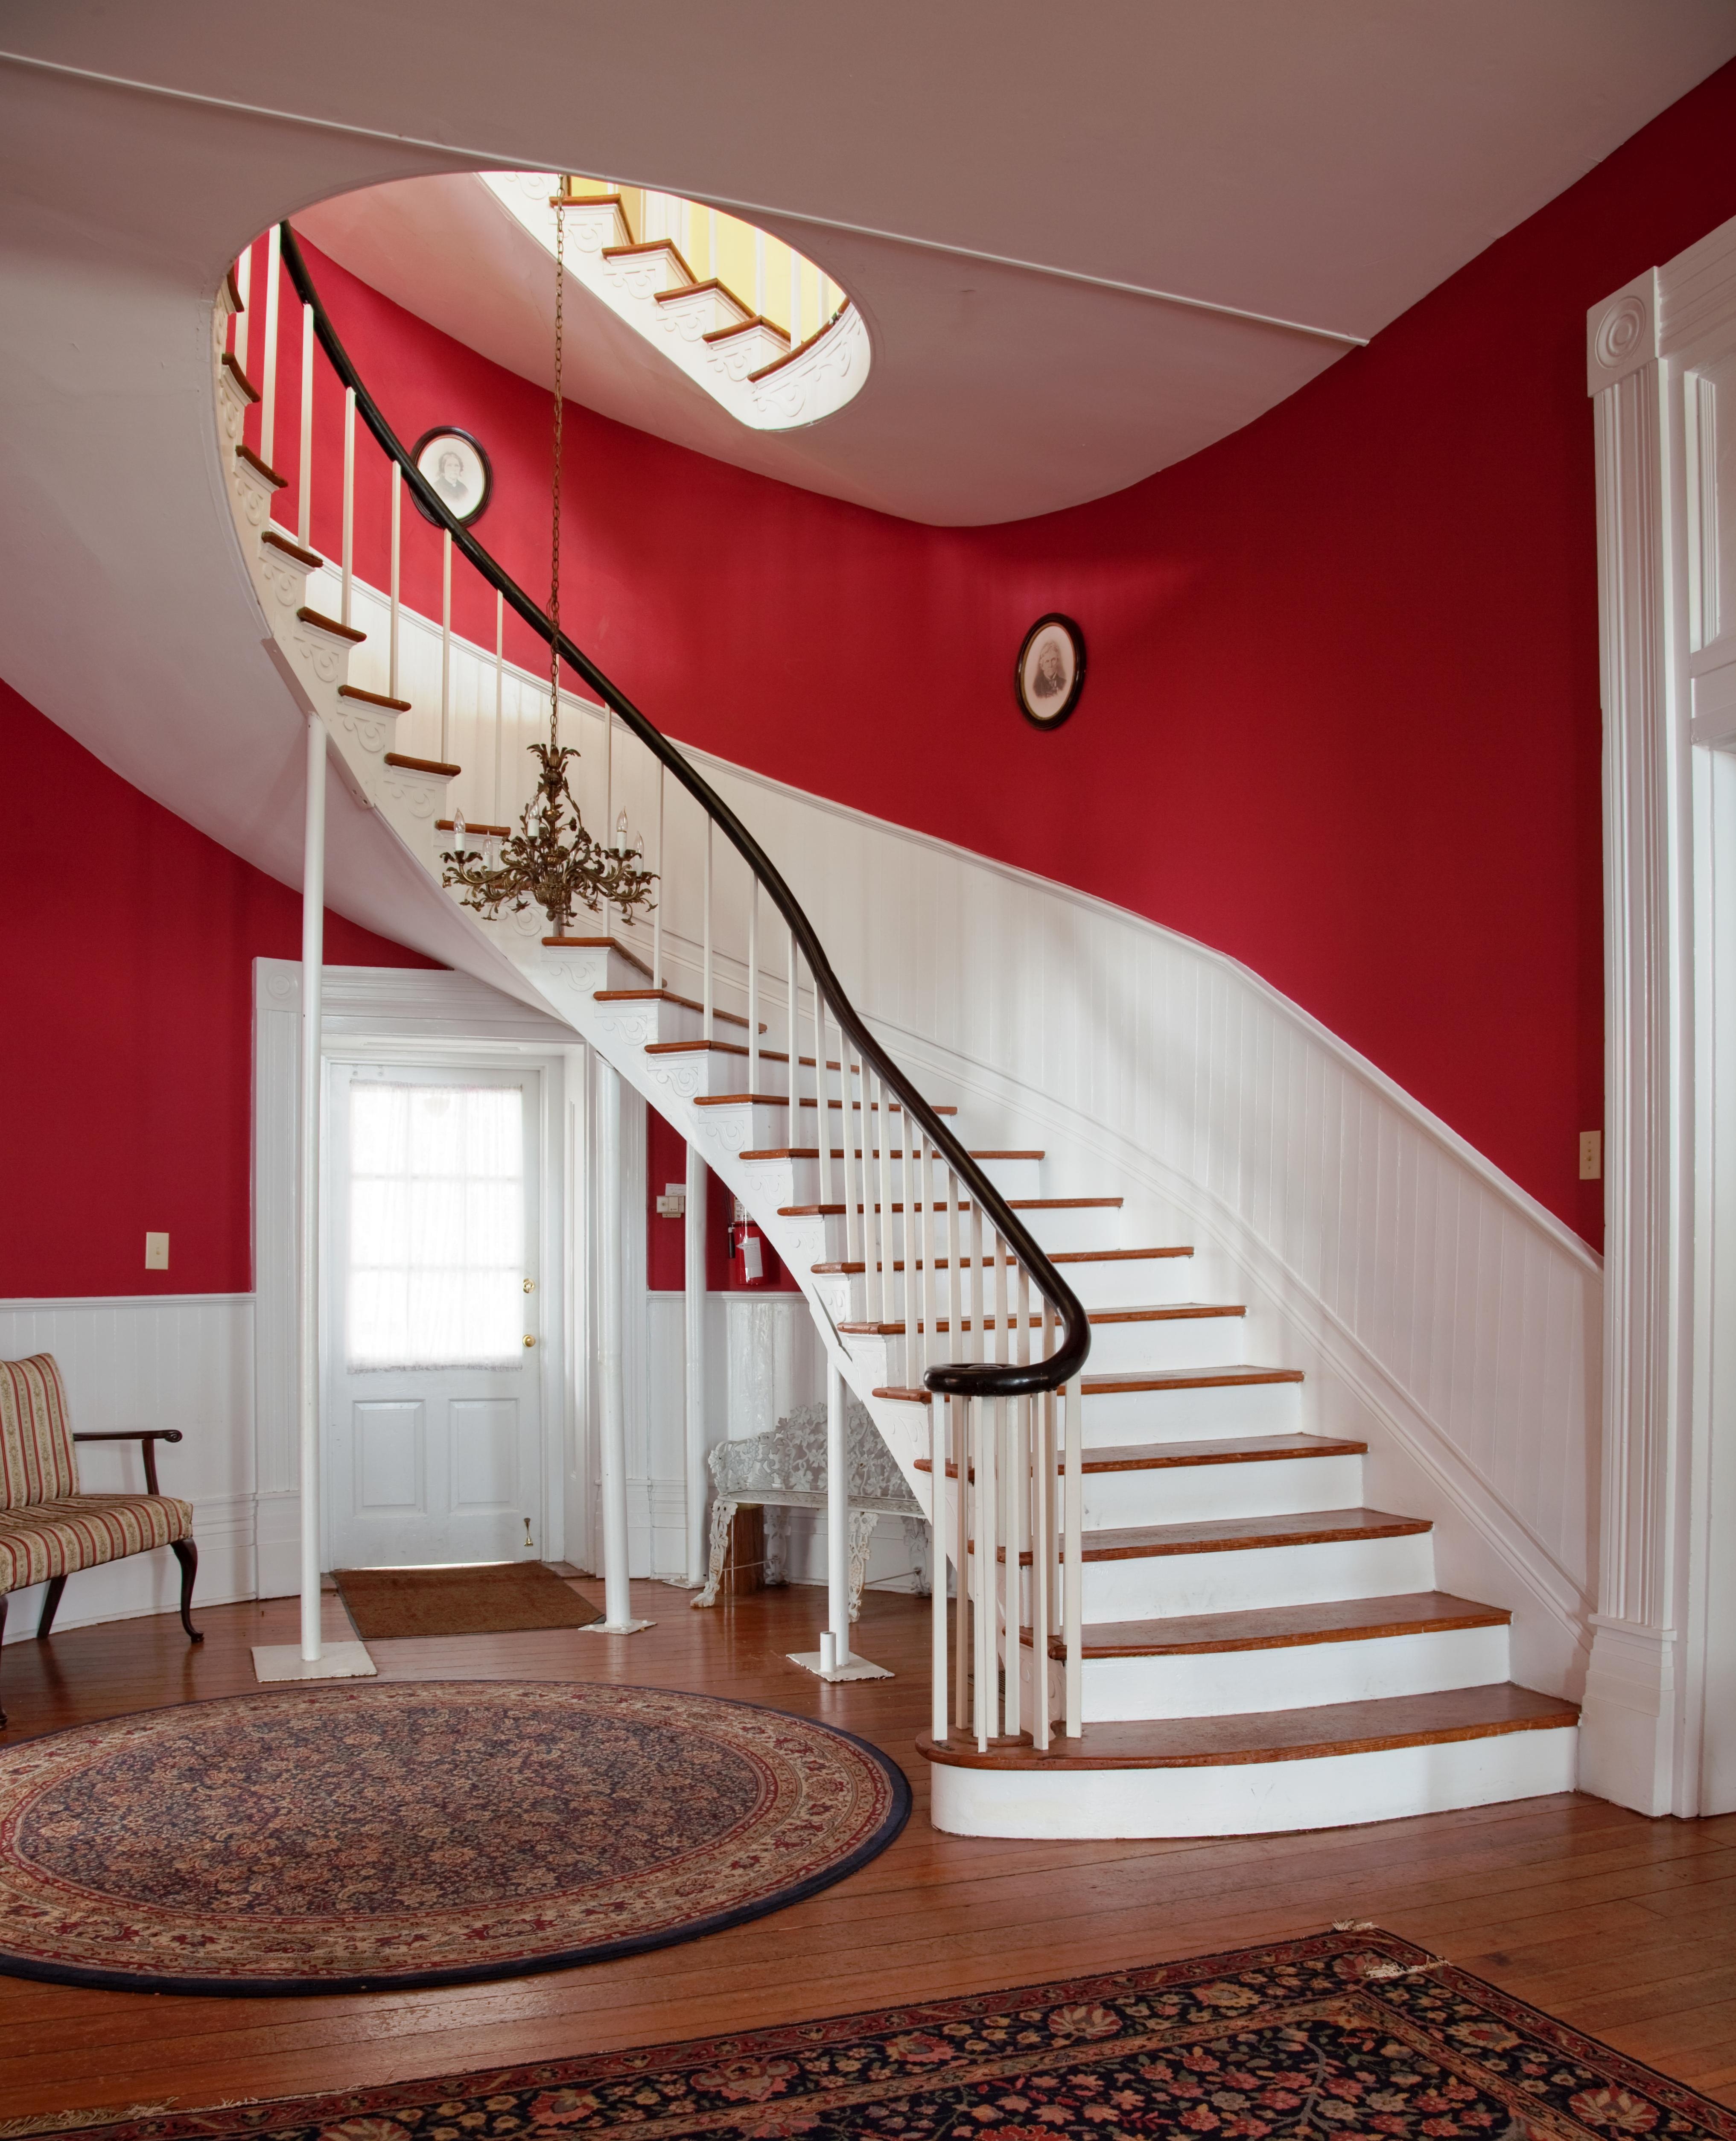
architecture, villa, house, floor, home, wall, staircase, ceiling, railing, red, hall, usa, america, property, living room, room, interior design, design, stairs, lobby, north america, manor house, stair step, flooring, carol m highsmith, southern states, alabama, william winston home, tuscumbia, window covering